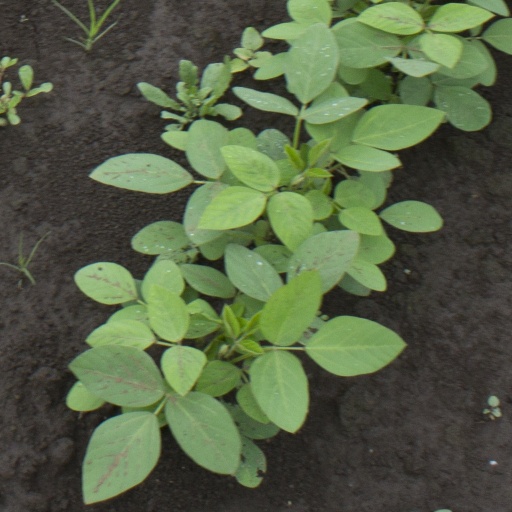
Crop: soybean